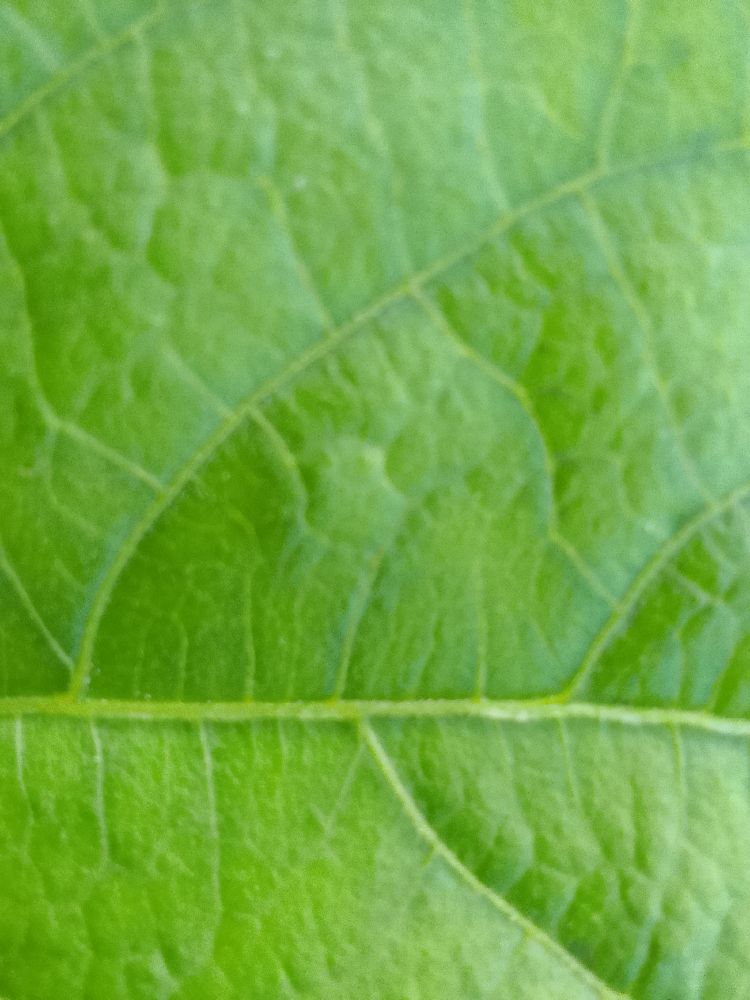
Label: healthy